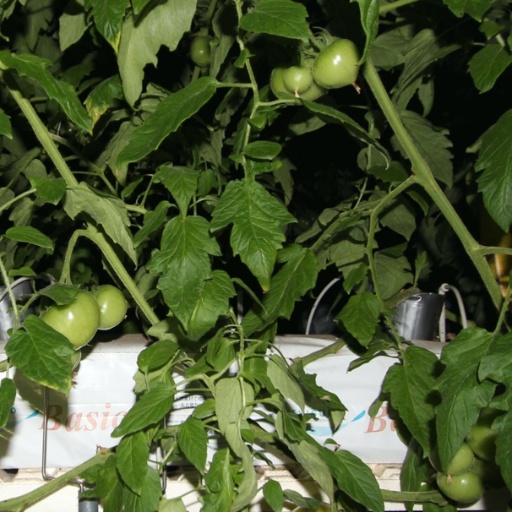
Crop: tomato